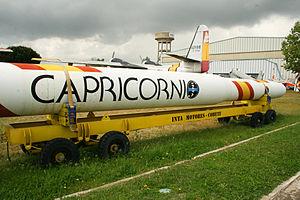
Le programme Capricornio était un programme du gouvernement espagnol visant à développer un lanceur espagnol mettant à la disposition de la communauté scientifique et des communications la possibilité de lancements rapides à un prix raisonnable. Dans ce cadre, les fusées Argos et Capricorne ont été développées, et la construction du Space Launch Center de La Isla de El Hierro était prévue.